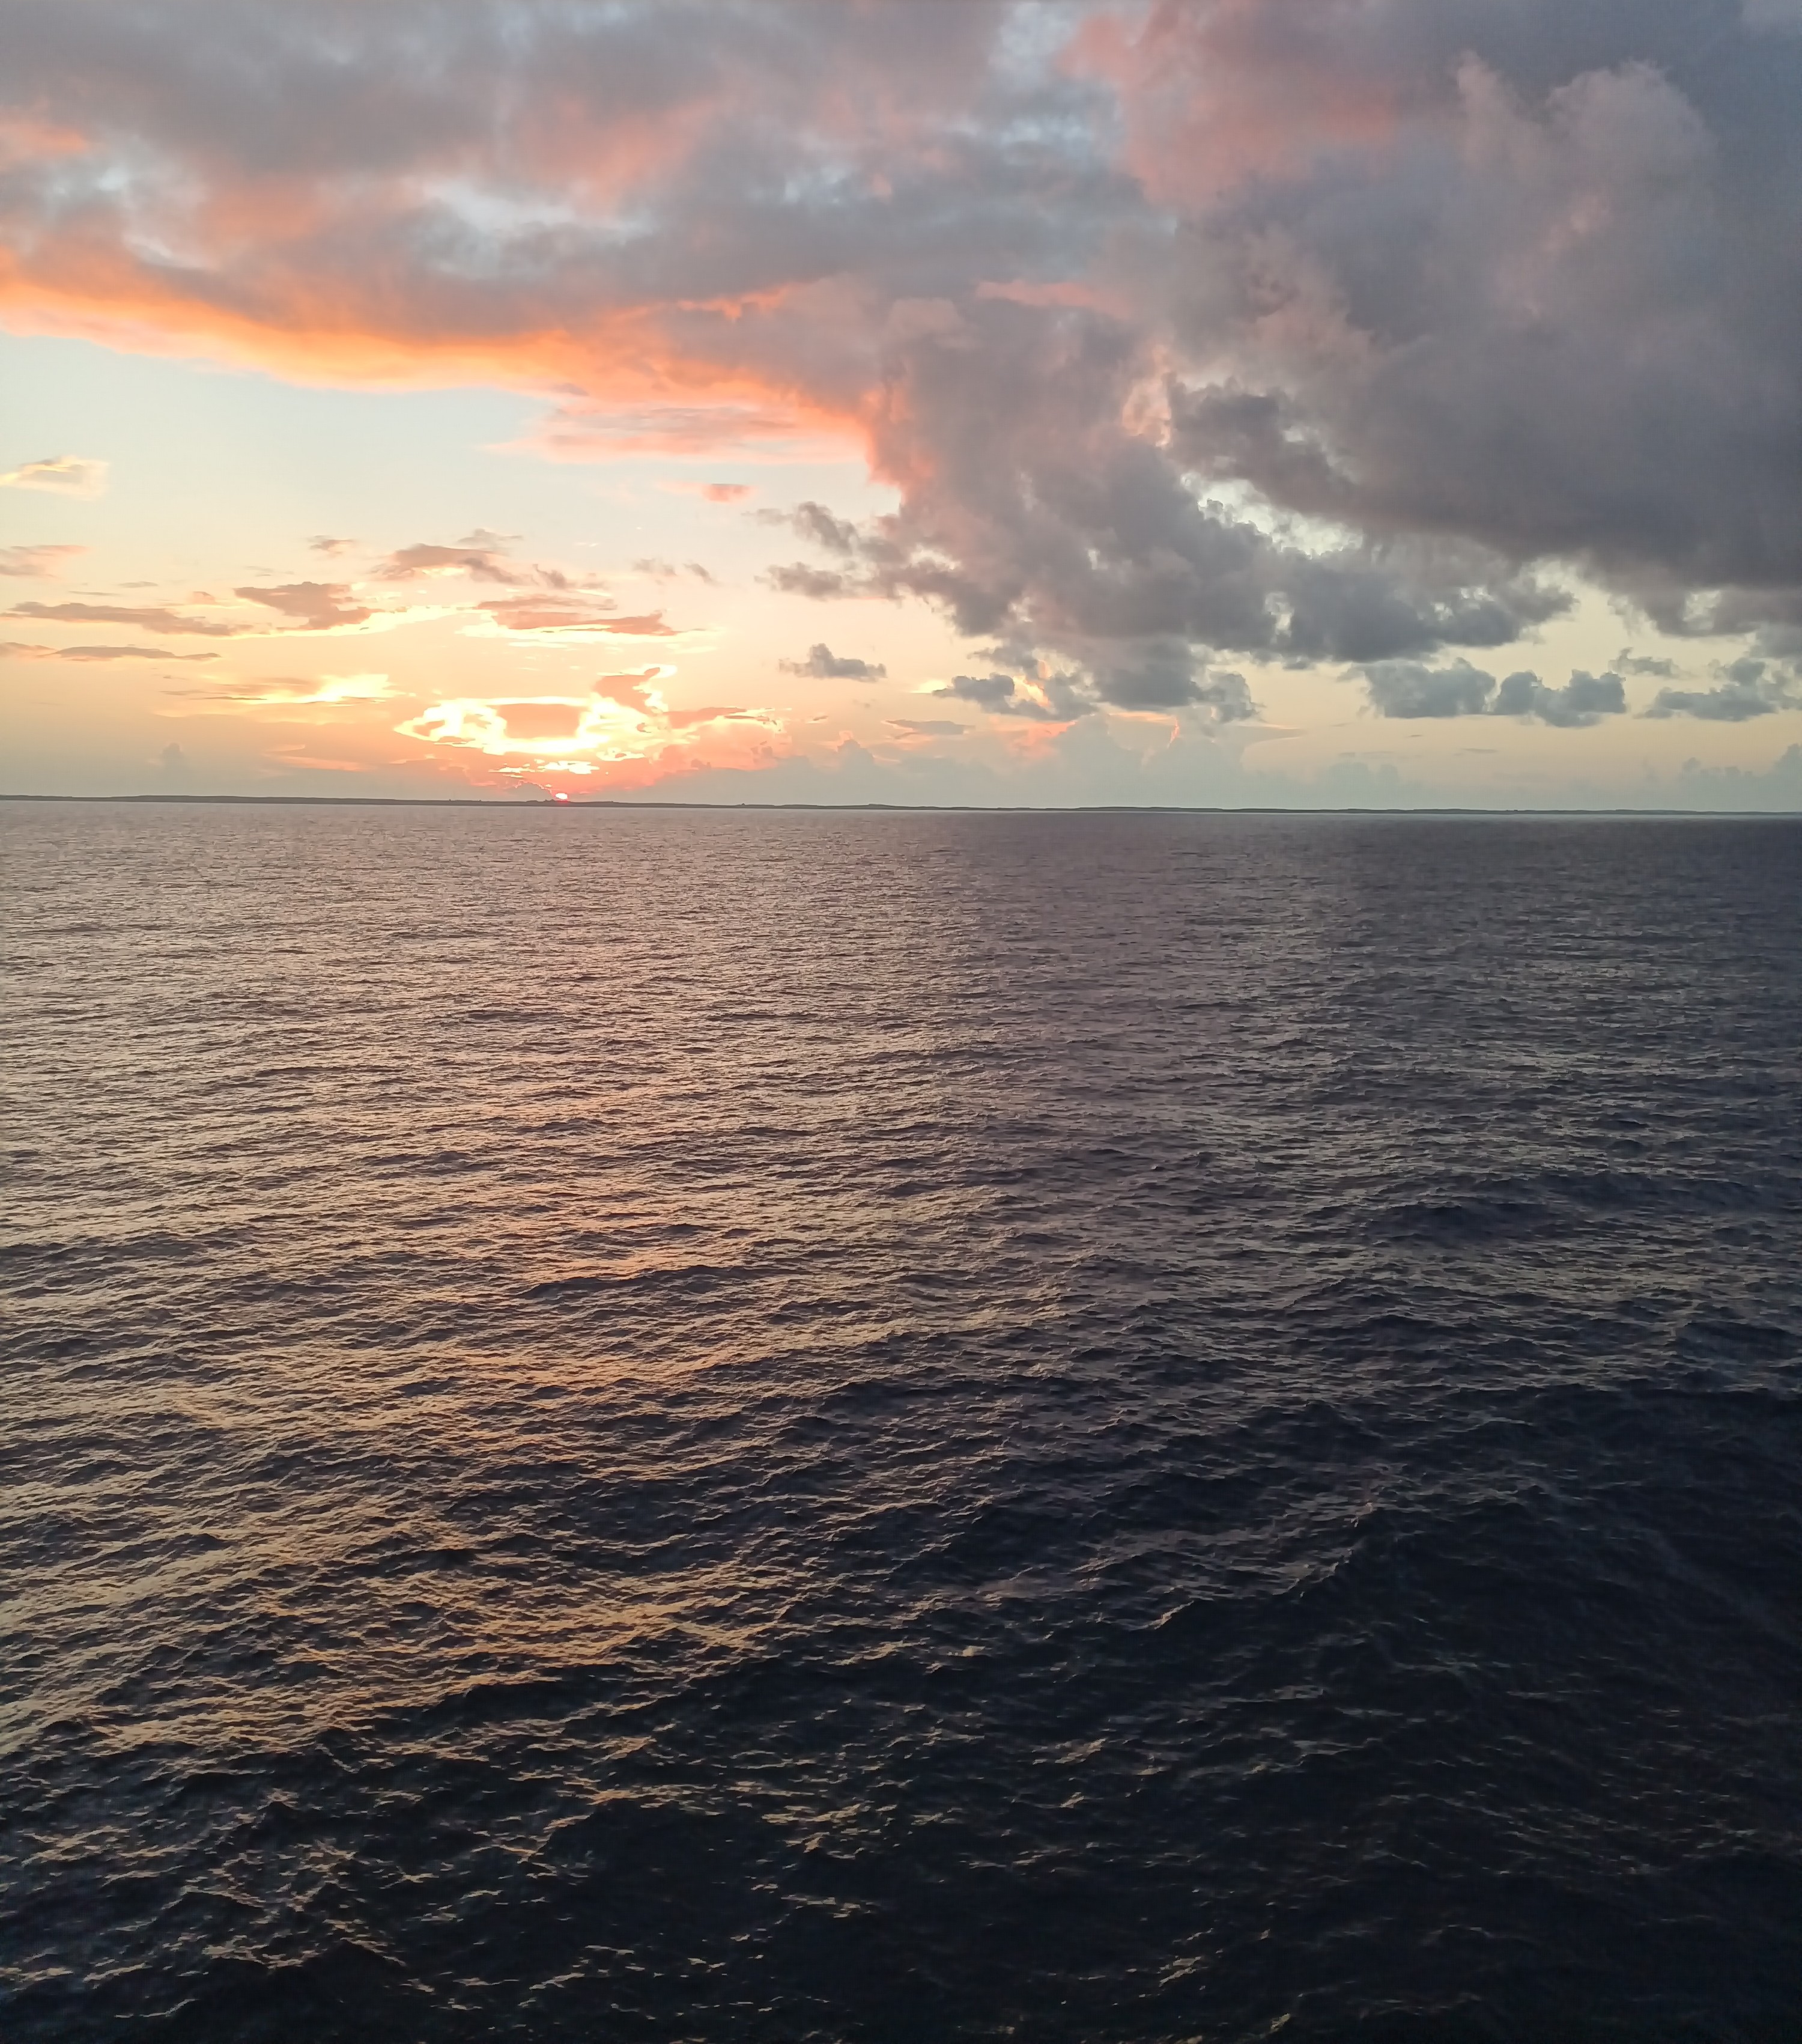
water, cloud, sky, atmosphere, water resources, ecoregion, fluid, afterglow, dusk, sunlight, sunset, natural landscape, cumulus, liquid, lake, red sky at morning, sunrise, landscape, waterway, horizon, calm, wind wave, meteorological phenomenon, dawn, evening, sound, wave, reflection, sun, ocean, tropics, coast, beach